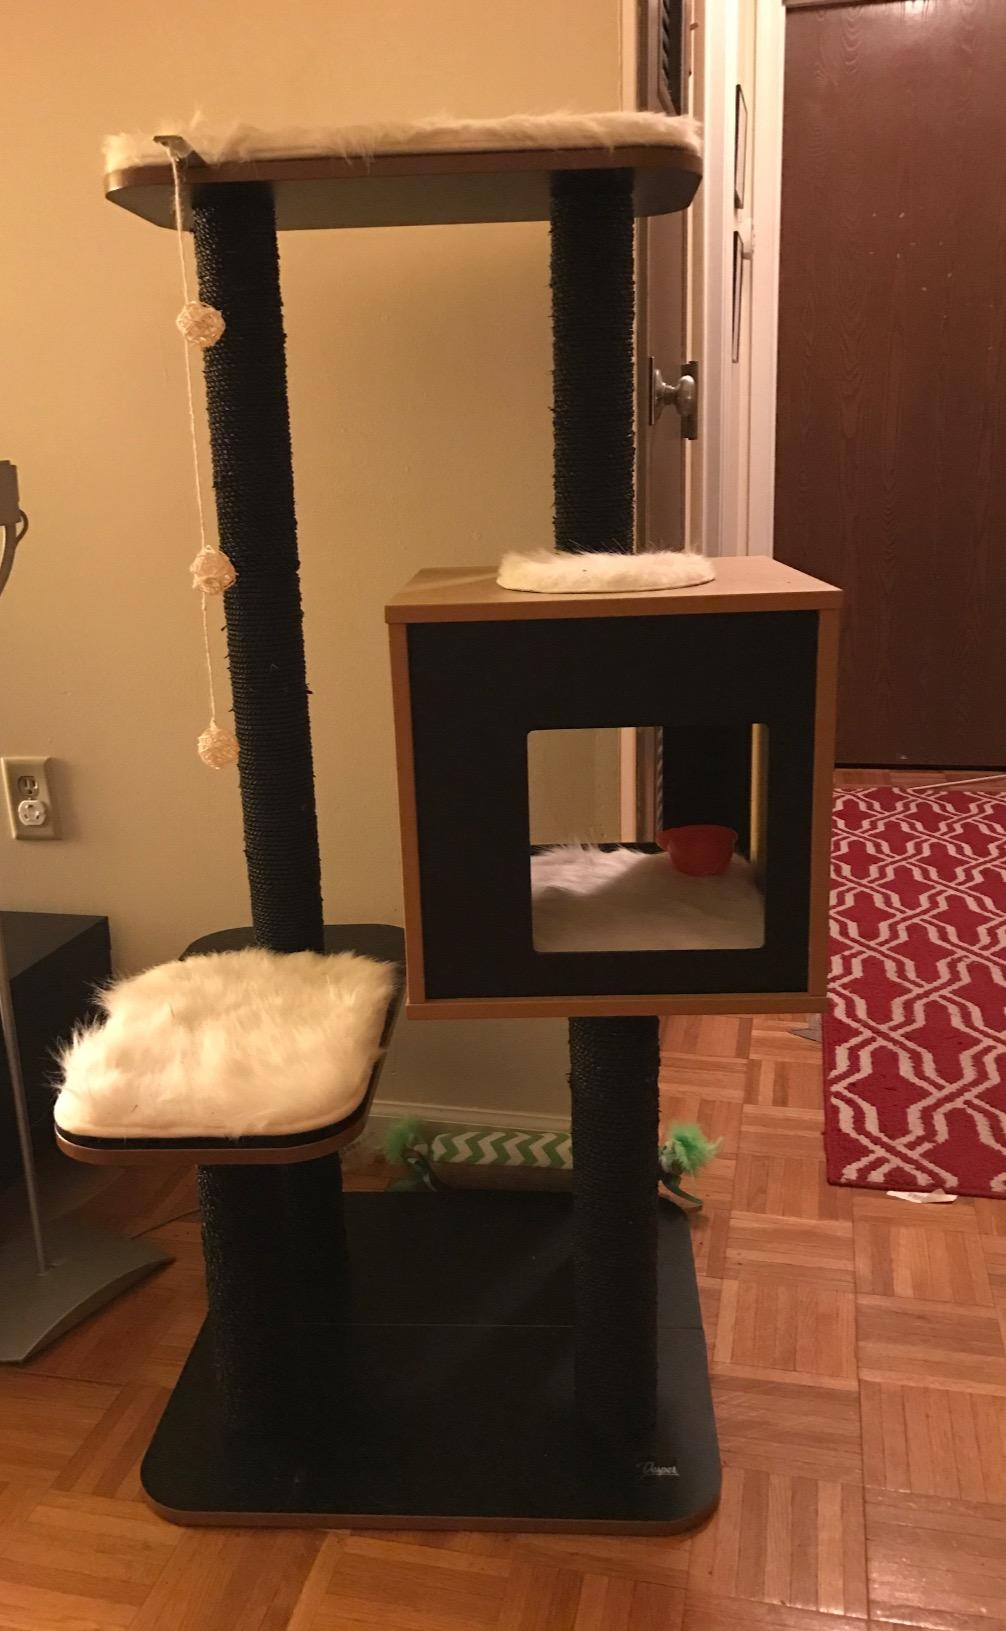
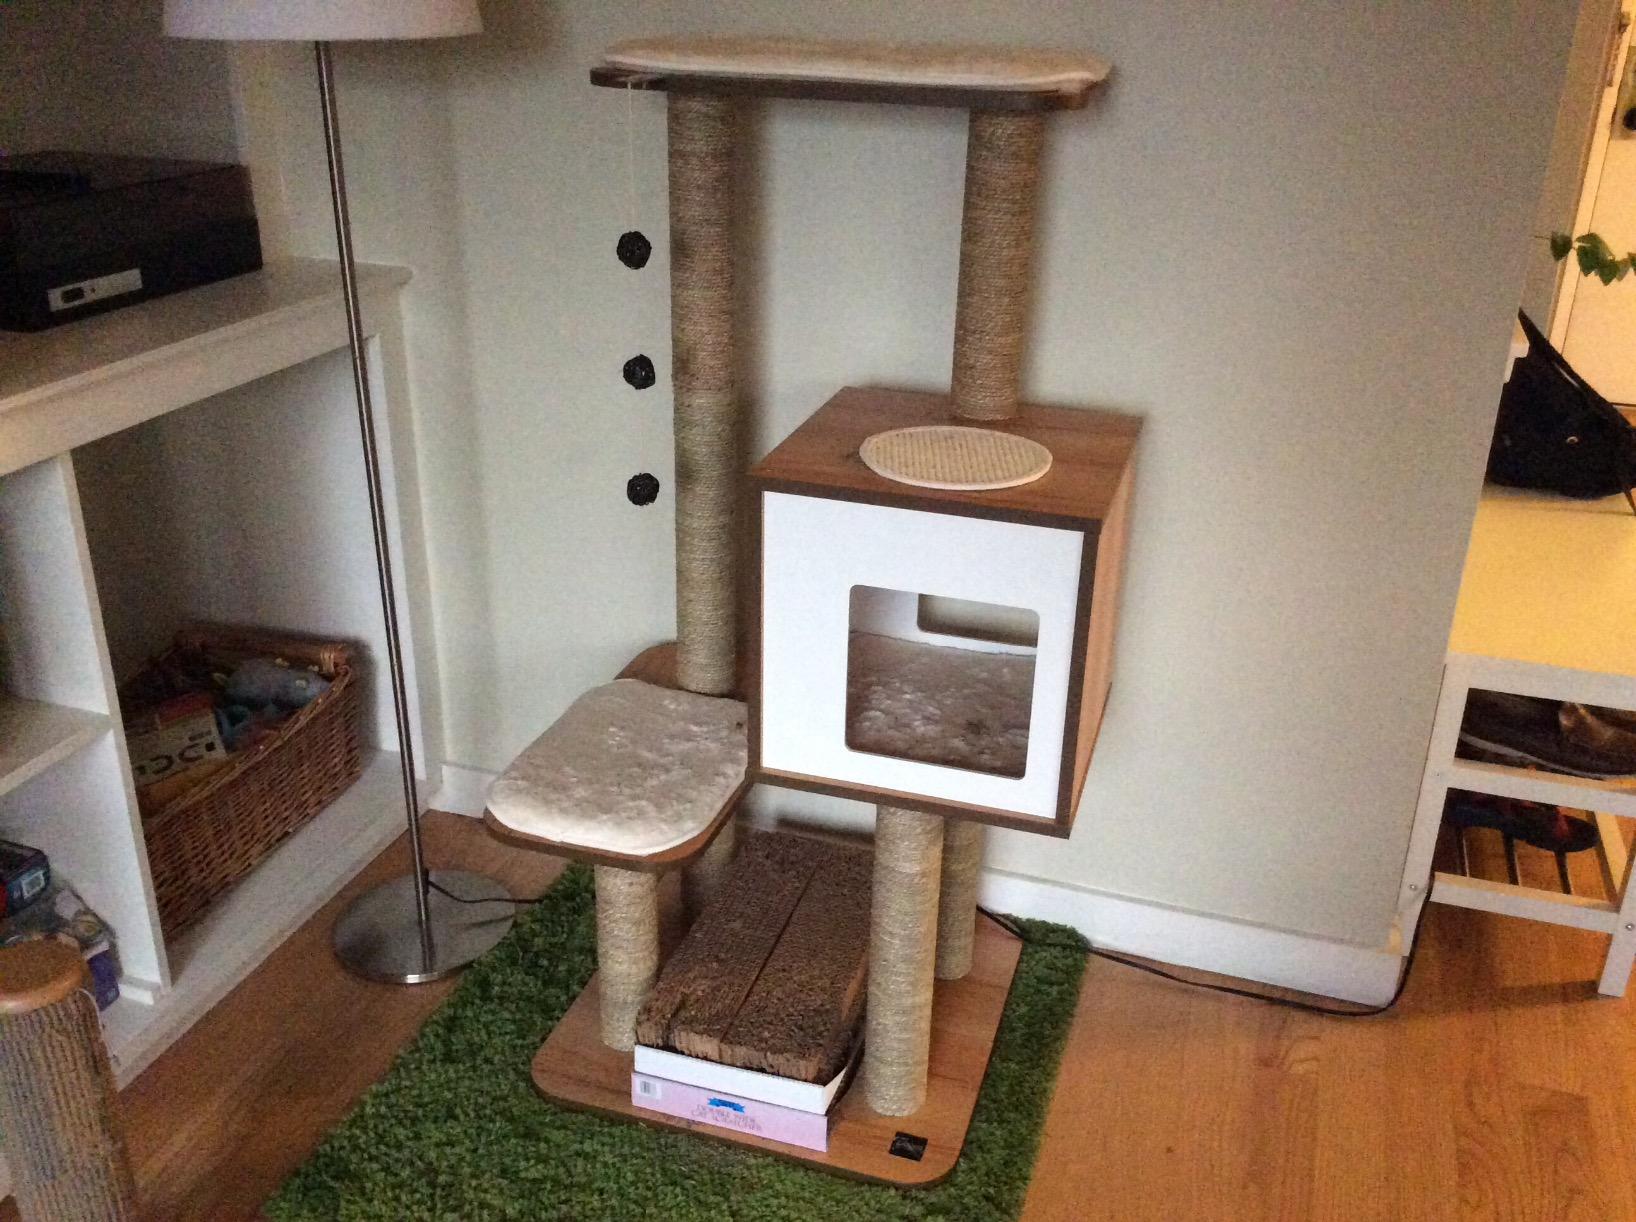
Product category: items_cat tree
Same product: no